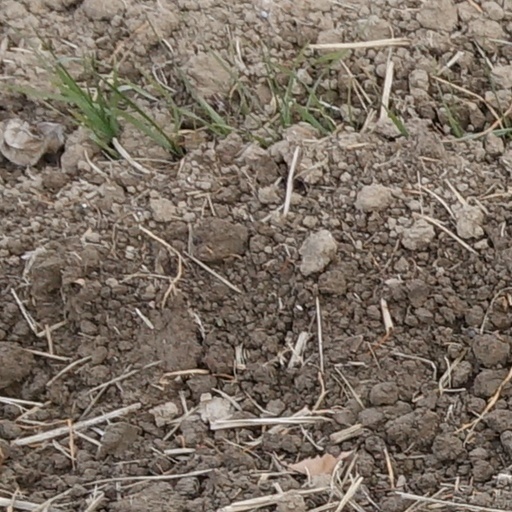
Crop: wheat